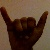
The image shows a hand gesture representing the letter 'Y' in Indian Sign Language.